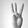
ASL letter: W